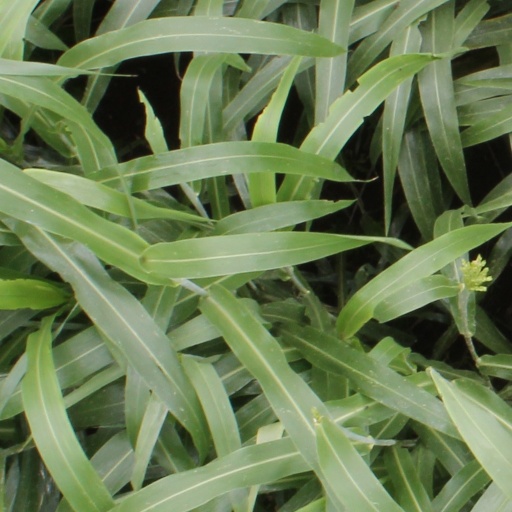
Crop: sorghum